Latin America

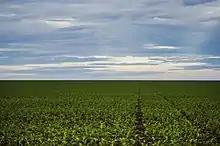
Soybean plantation in Mato Grosso. In 2020, Brazil was the world's largest producer, with 130 million tons. Latin America produces half of the world's soybeans.

The four countries with the strongest agricultural sector in South America are Brazil, Argentina, Chile and Colombia. Currently: